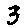
Label: 3